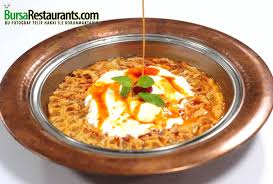
Yemek: manti